Riverdale season 1

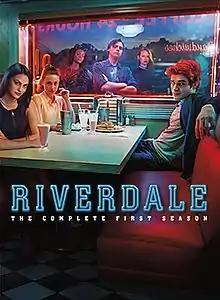
Home media cover

The first season of "Riverdale" premiered on The CW on January 26, 2017 and concluded on May 11, 2017, with a total of 13 episodes. The series is based on the characters from the Archie Comics, created by Maurice Coyne, Louis Silberkleit, and John L. Goldwater, and was created by Roberto Aguirre-Sacasa.